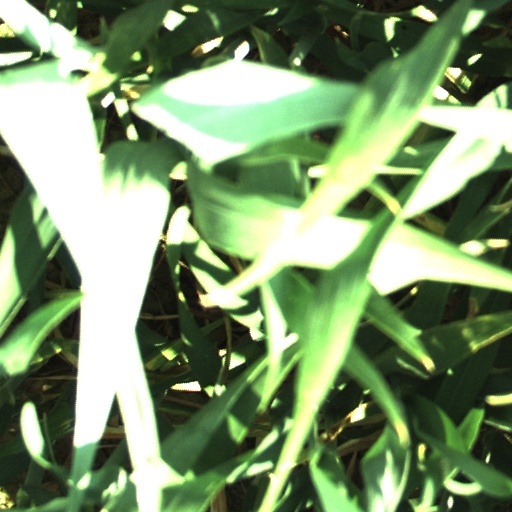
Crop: wheat